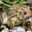
Label: frog